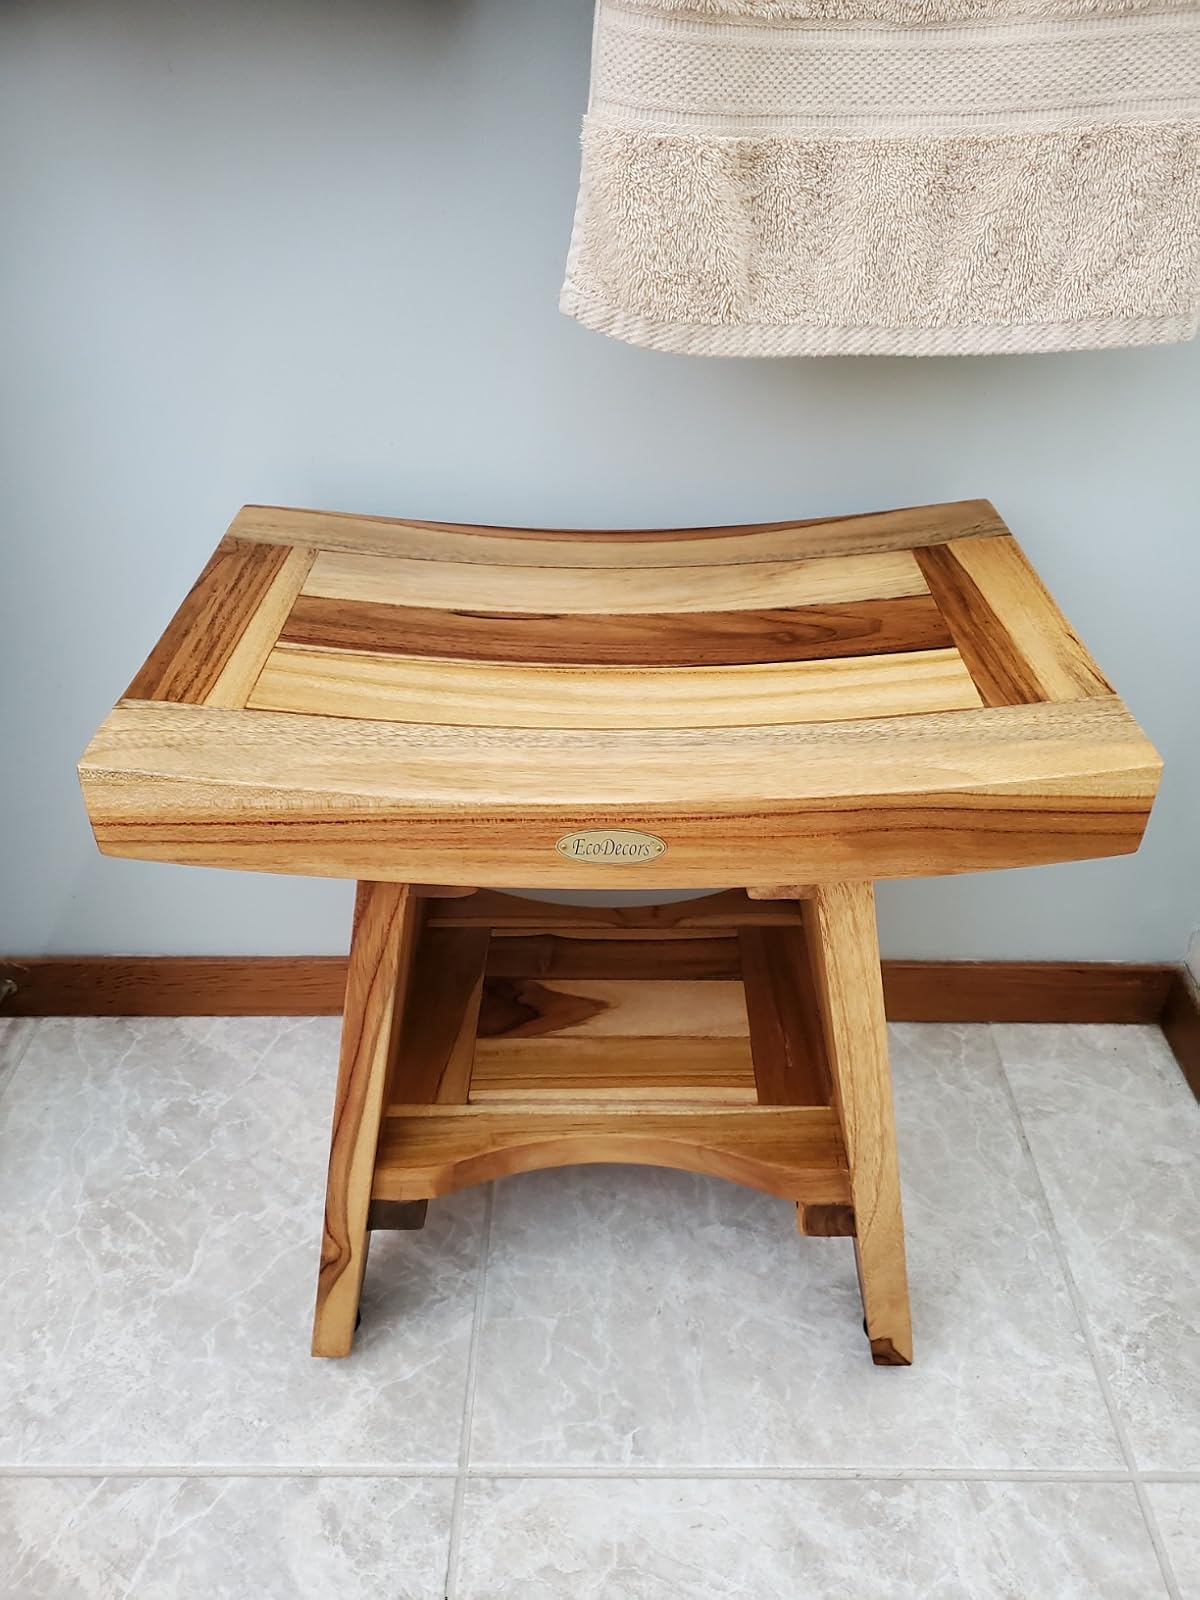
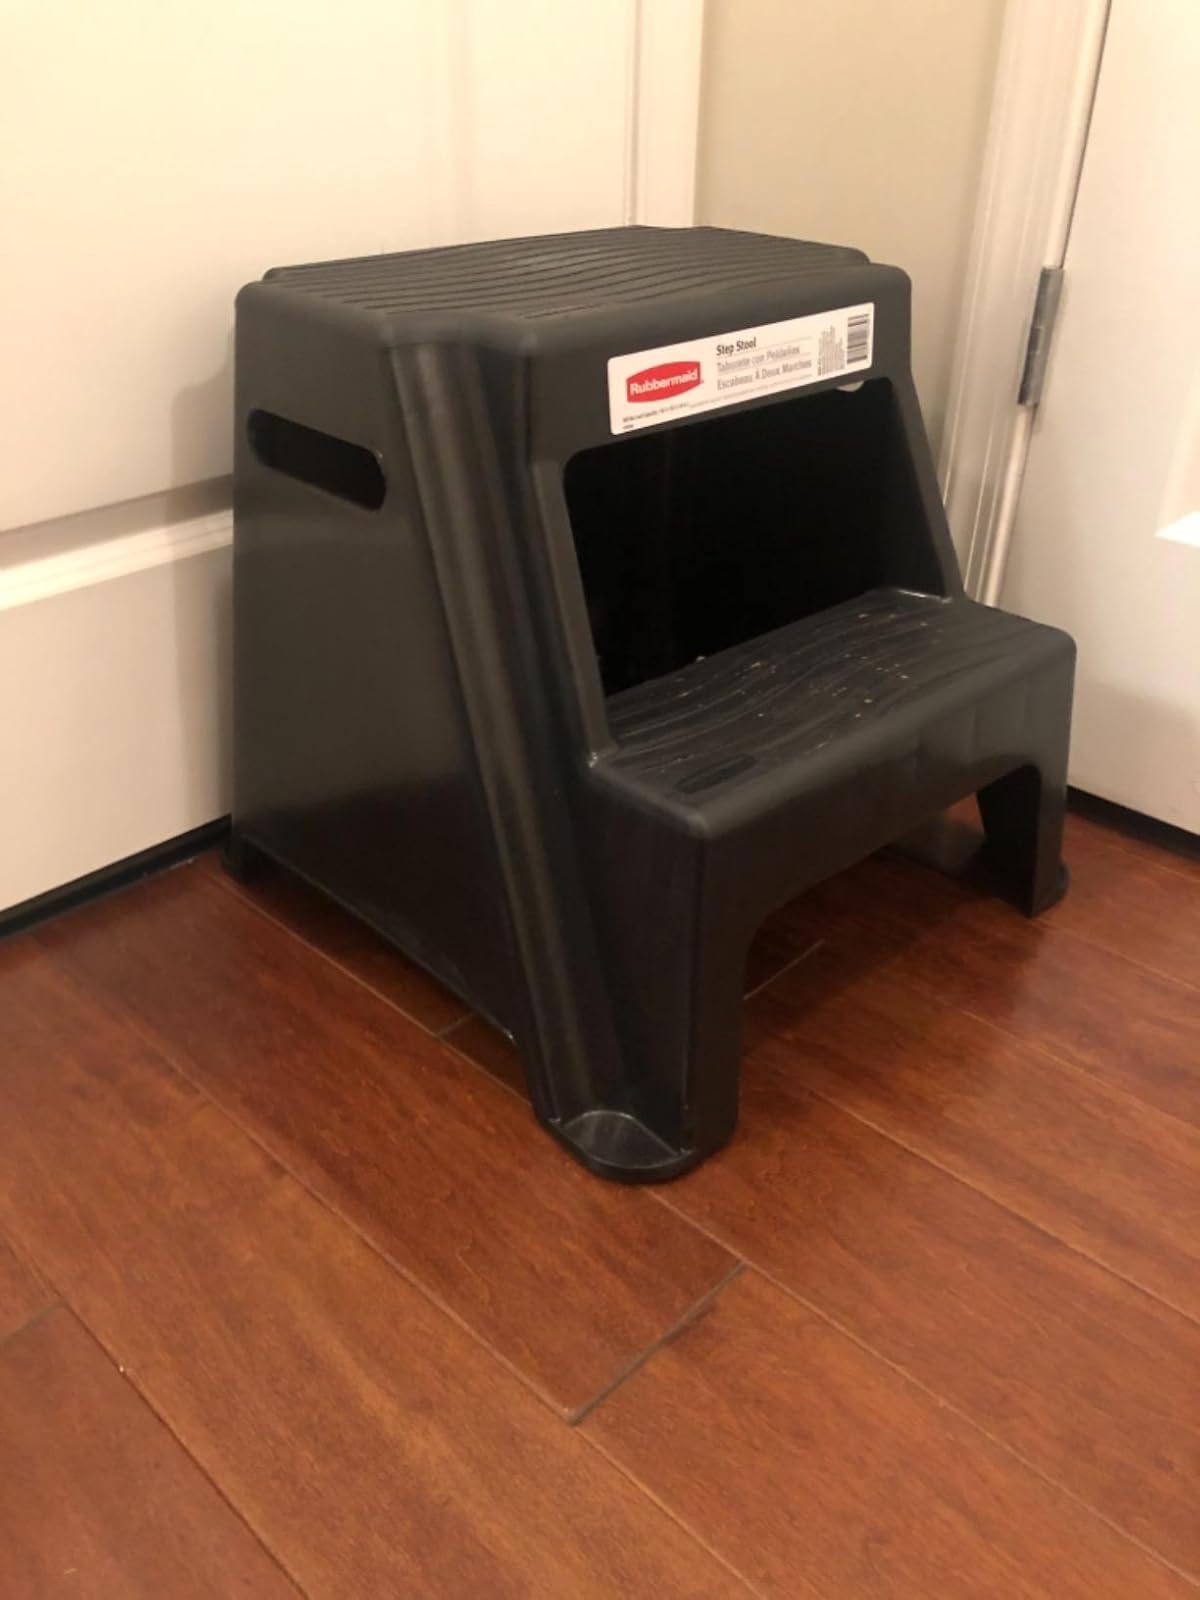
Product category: stool
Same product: no